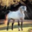
Label: horse